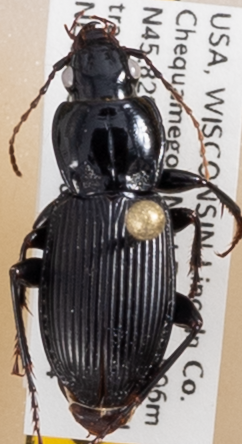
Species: Pterostichus novus
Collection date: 2018-07-24
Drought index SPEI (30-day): -0.71
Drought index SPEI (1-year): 0.17
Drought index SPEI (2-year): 2.09